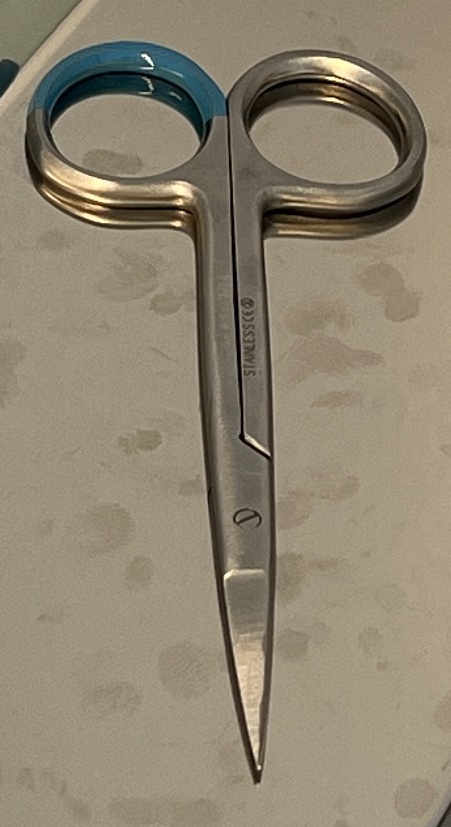
Hinged instrument state: closed